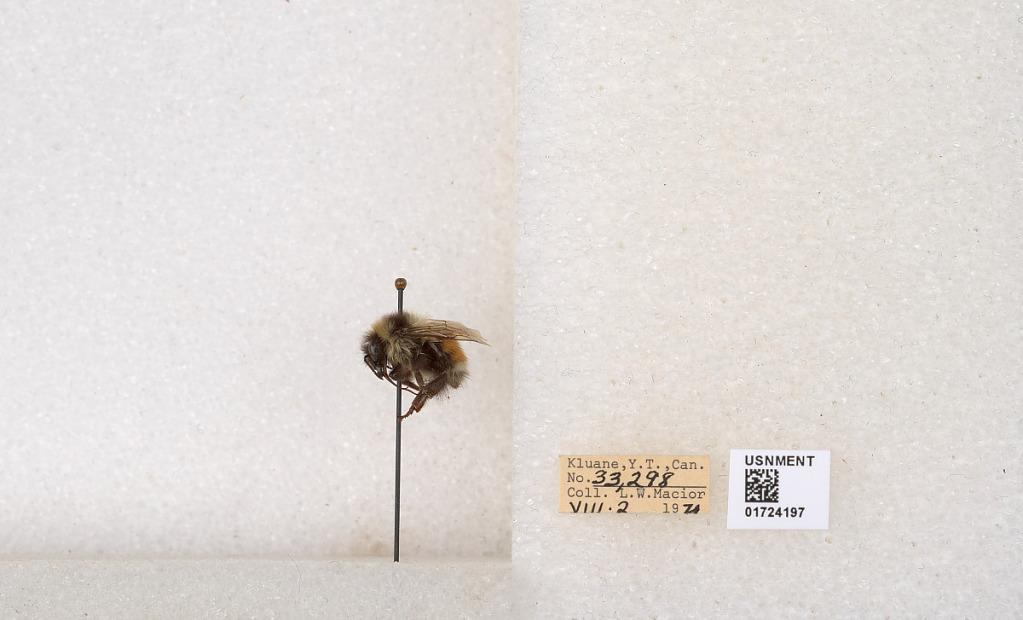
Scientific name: Bombus (Pyrobombus) sylvicola Kirby
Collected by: L. Macior
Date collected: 1971-8-2
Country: Canada
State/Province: Yukon Teritory
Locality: Kluane National Park and Reserve
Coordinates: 60.7493, -139.504